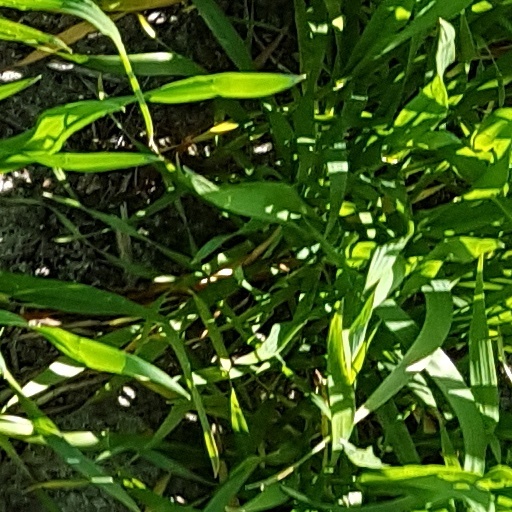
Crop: wheat